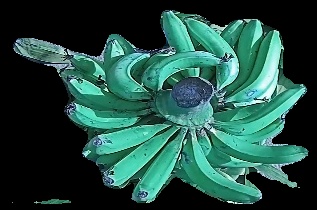
Variety: pachbale
Grade: grade3